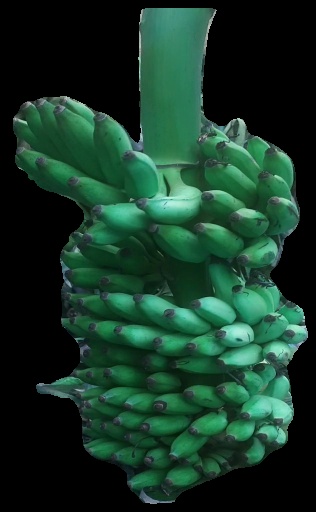
Variety: elakki-bale
Grade: grade1